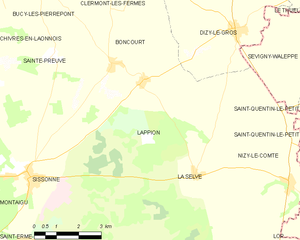
Carte des communes françaises: Lappion